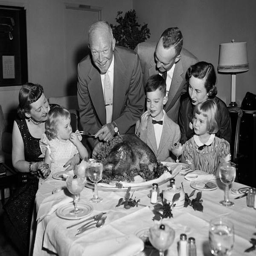
the family following his election .